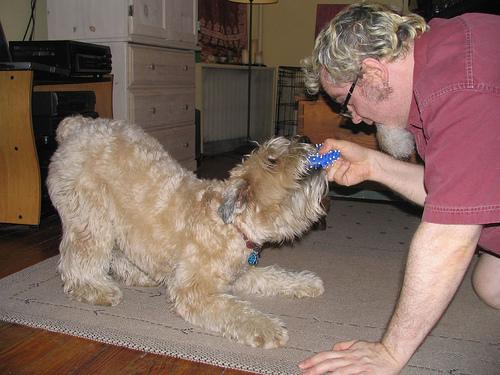
Breed: wheaten terrier